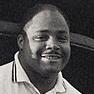
Age: 31